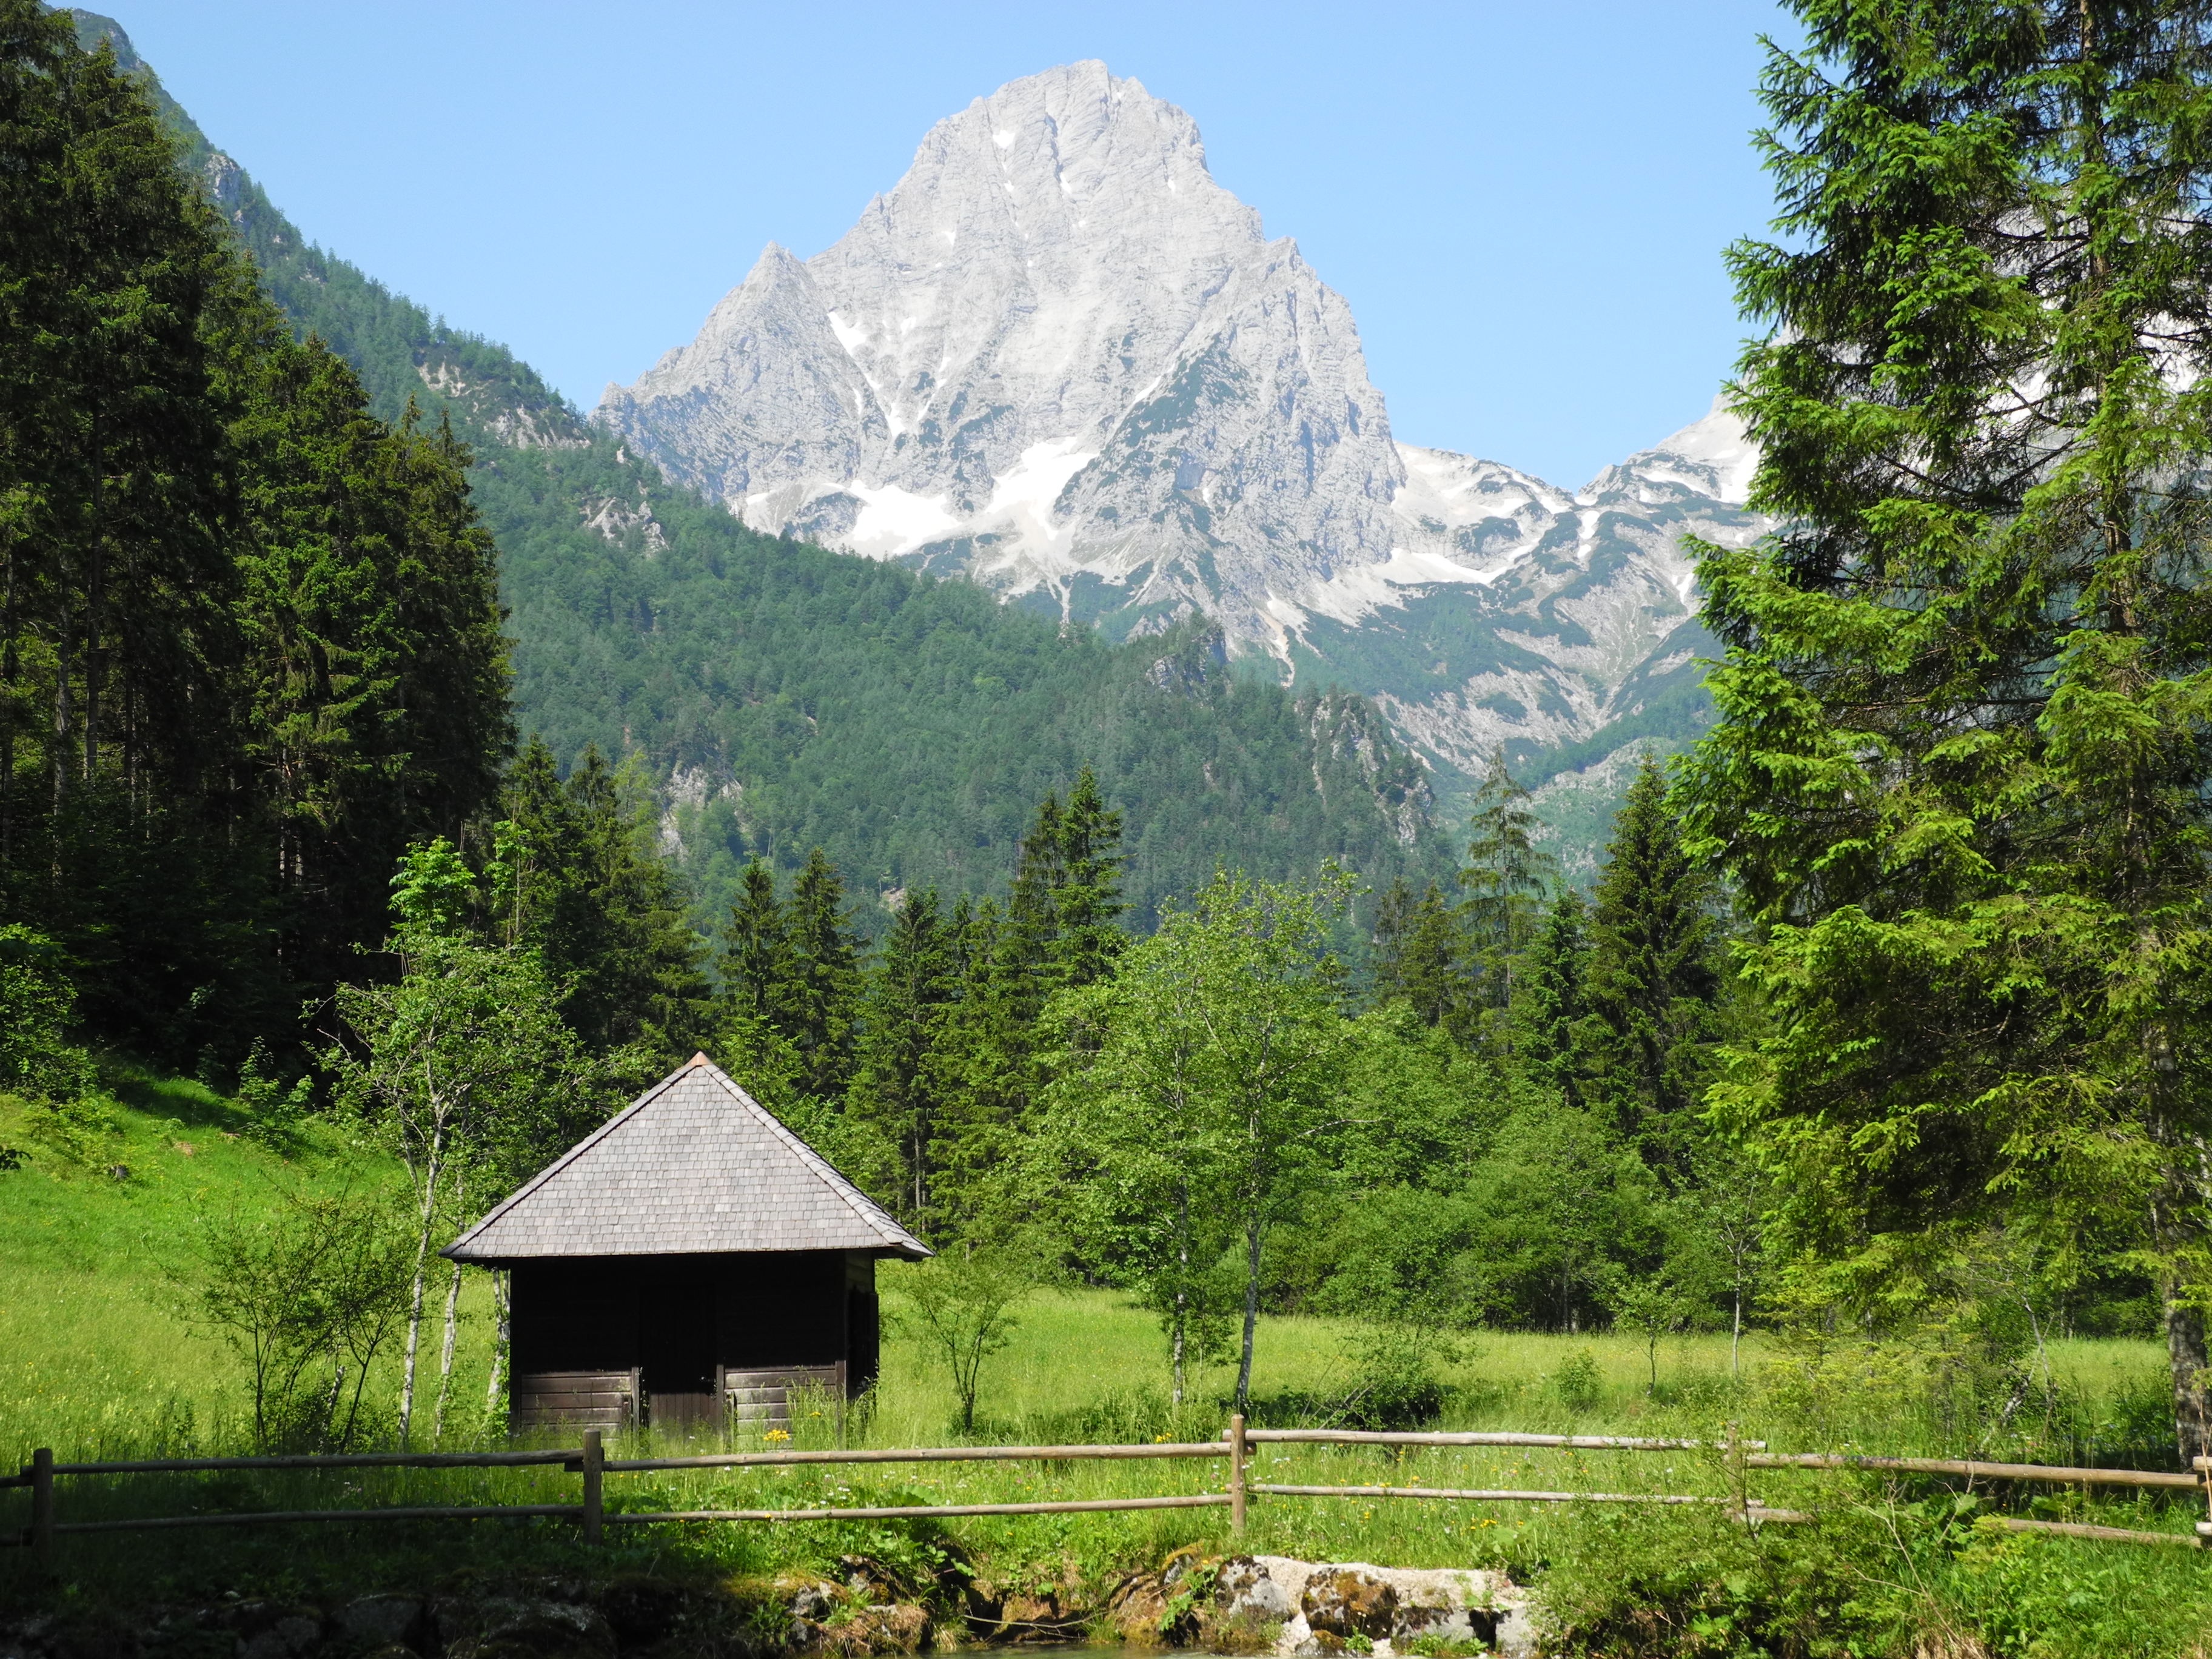
landscape, nature, wilderness, walking, mountain, meadow, valley, mountain range, panorama, hut, village, alpine, highland, national park, mountains, alps, backpacking, plateau, ecosystem, rural area, geographical feature, mountainous landforms